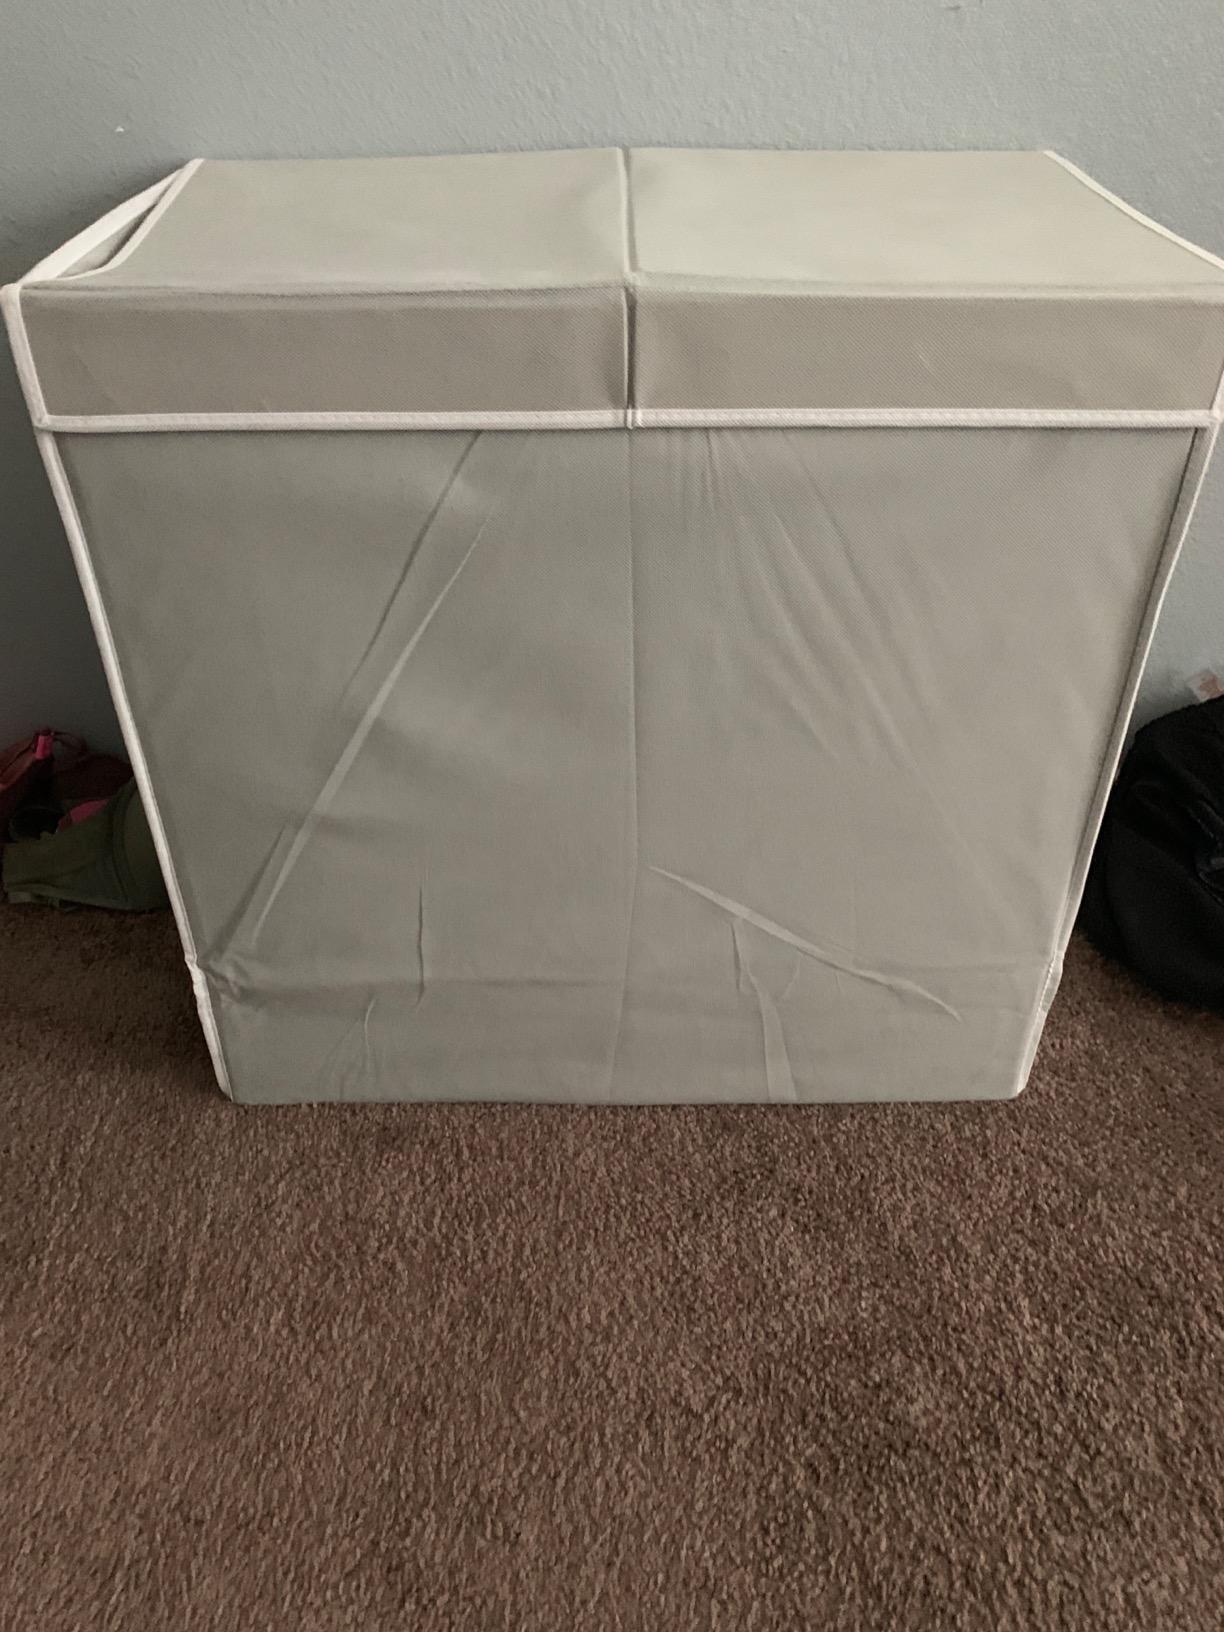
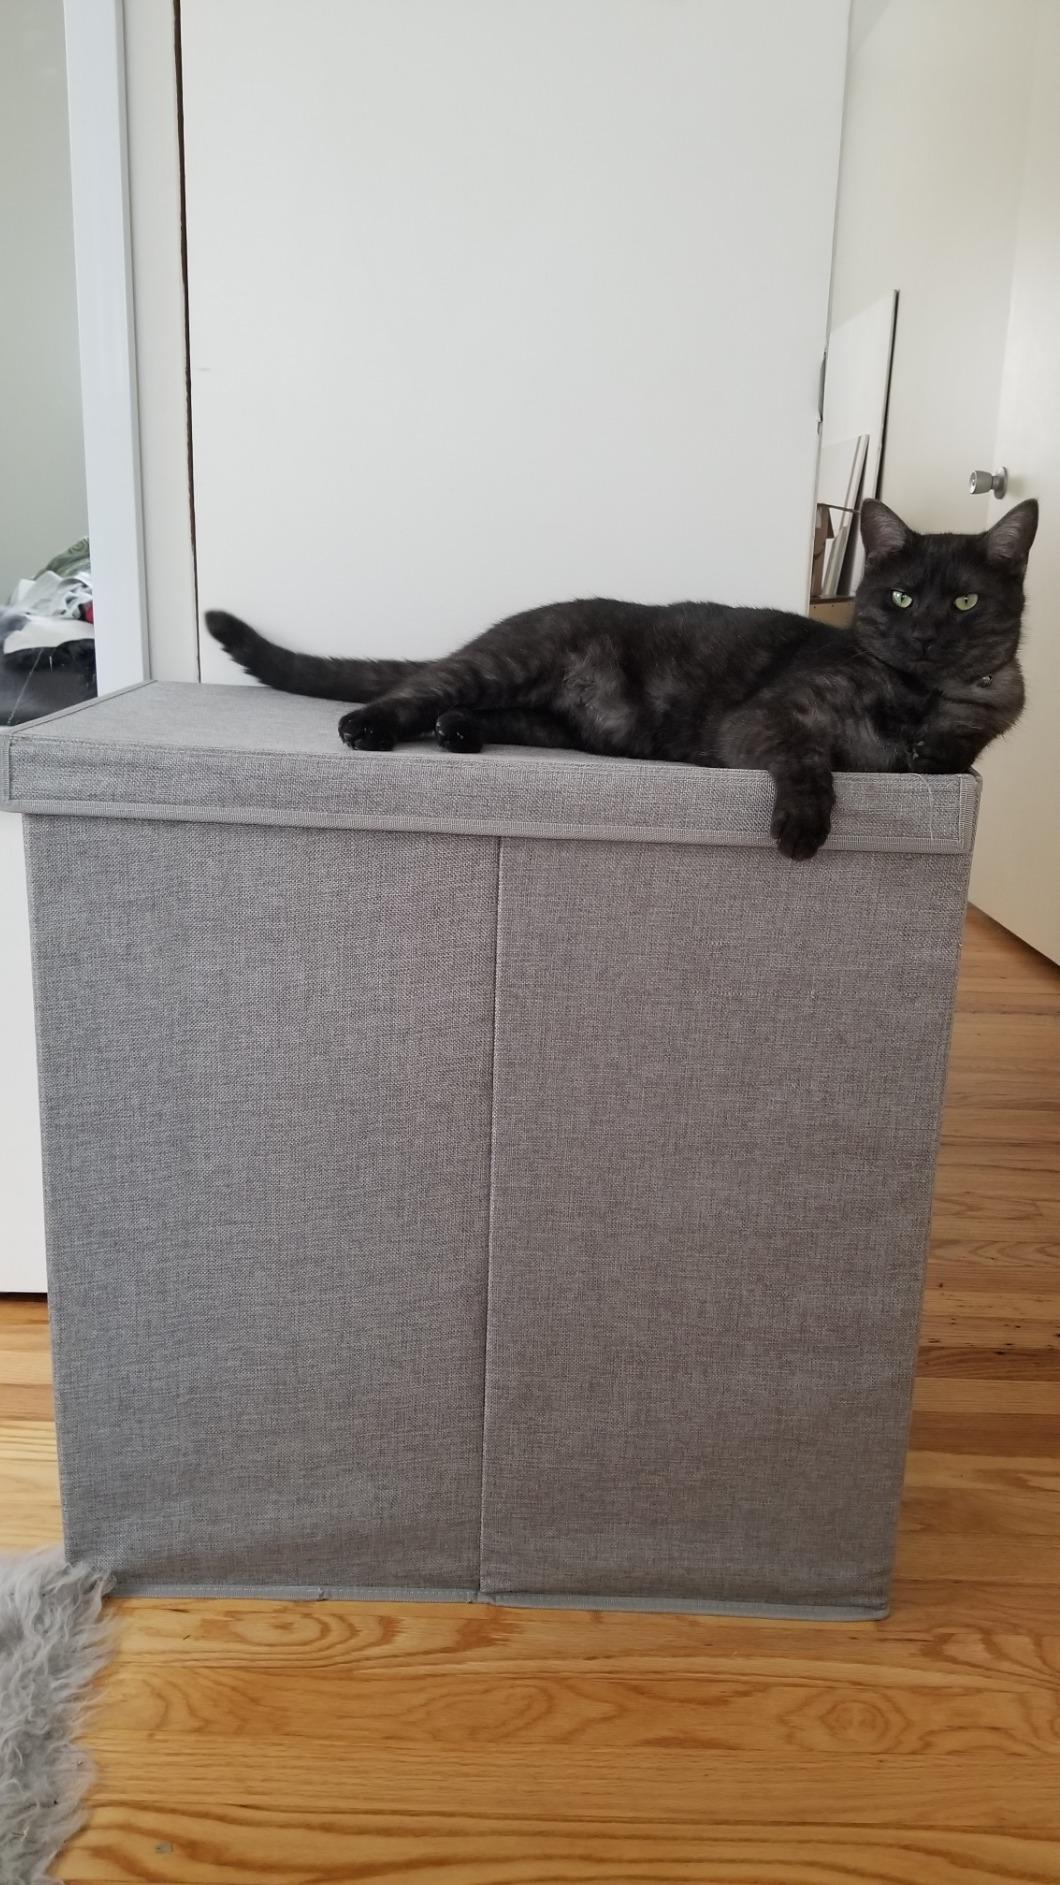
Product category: items_hamper
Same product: no